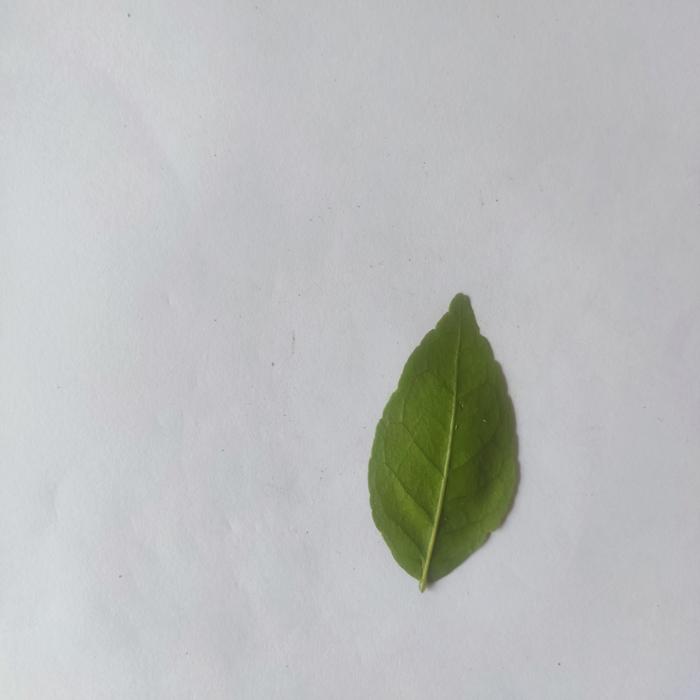
Crop: Aegle Marmelos
Leaf condition: Healthy_Leaf